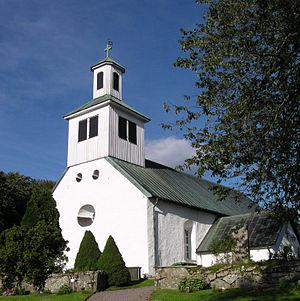
Simlångsdalen est une localité de Suède située dans la commune de Halmstad du comté de Halland. Elle couvre une superficie de 0,67 km². En 2010, elle compte 587 habitants.